Answer in natural language. Considering the relative positions, where is dark red upholstered chair with wooden legs (marked B) with respect to stainless steel refrigerator? Choose between the following options: right or left
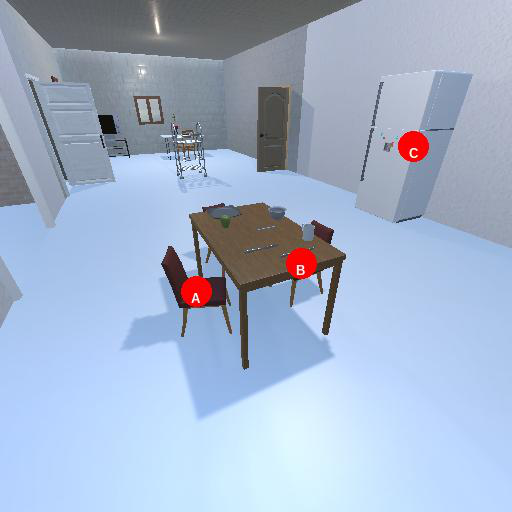
<answer>left</answer>